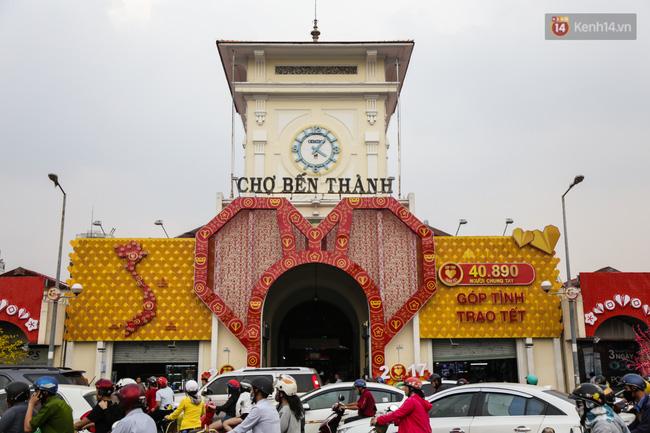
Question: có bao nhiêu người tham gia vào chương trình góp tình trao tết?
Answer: có 40 890 người tham gia vào chương trình